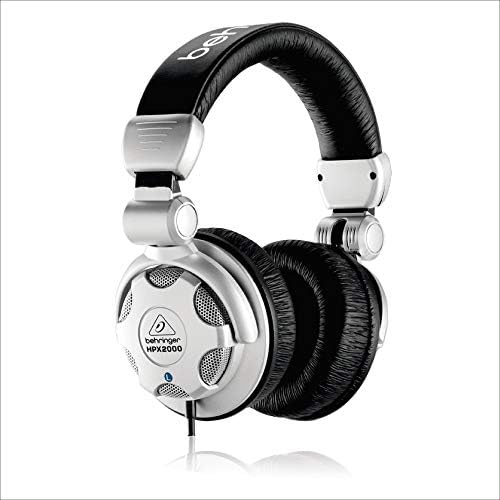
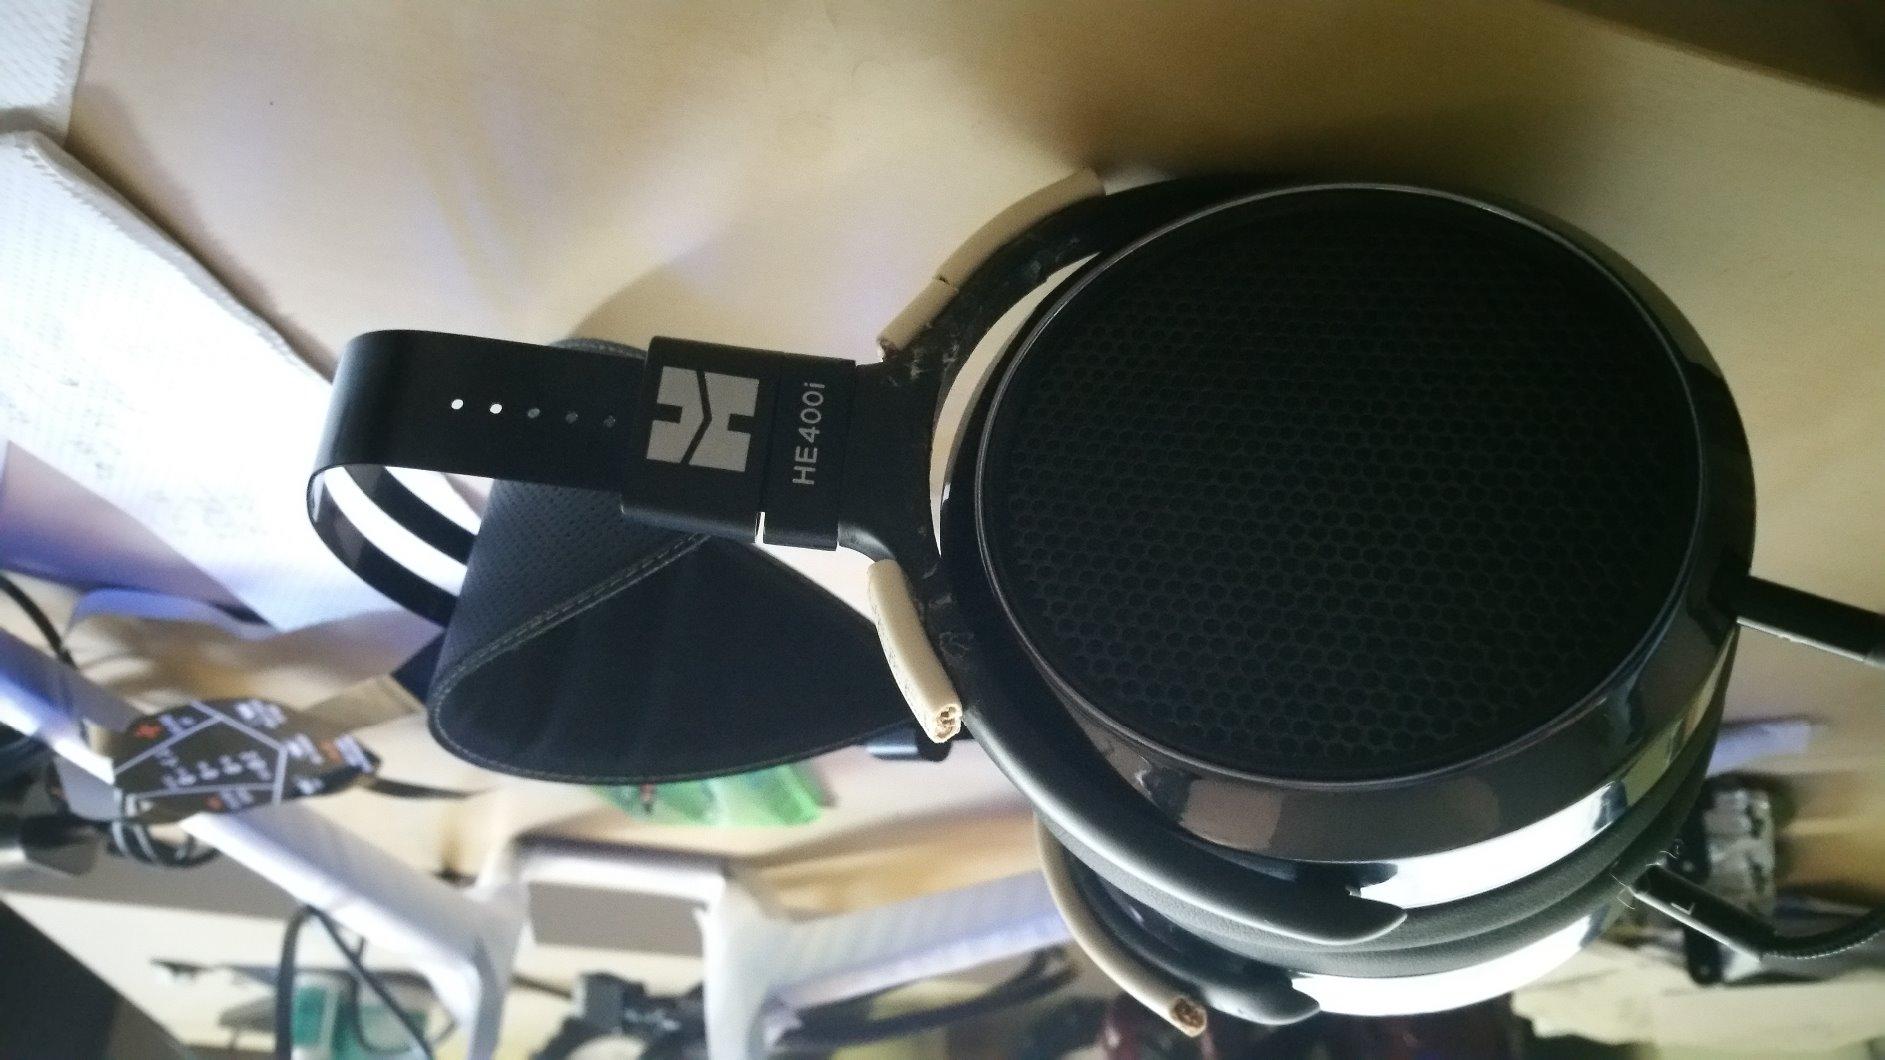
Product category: headphones
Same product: no